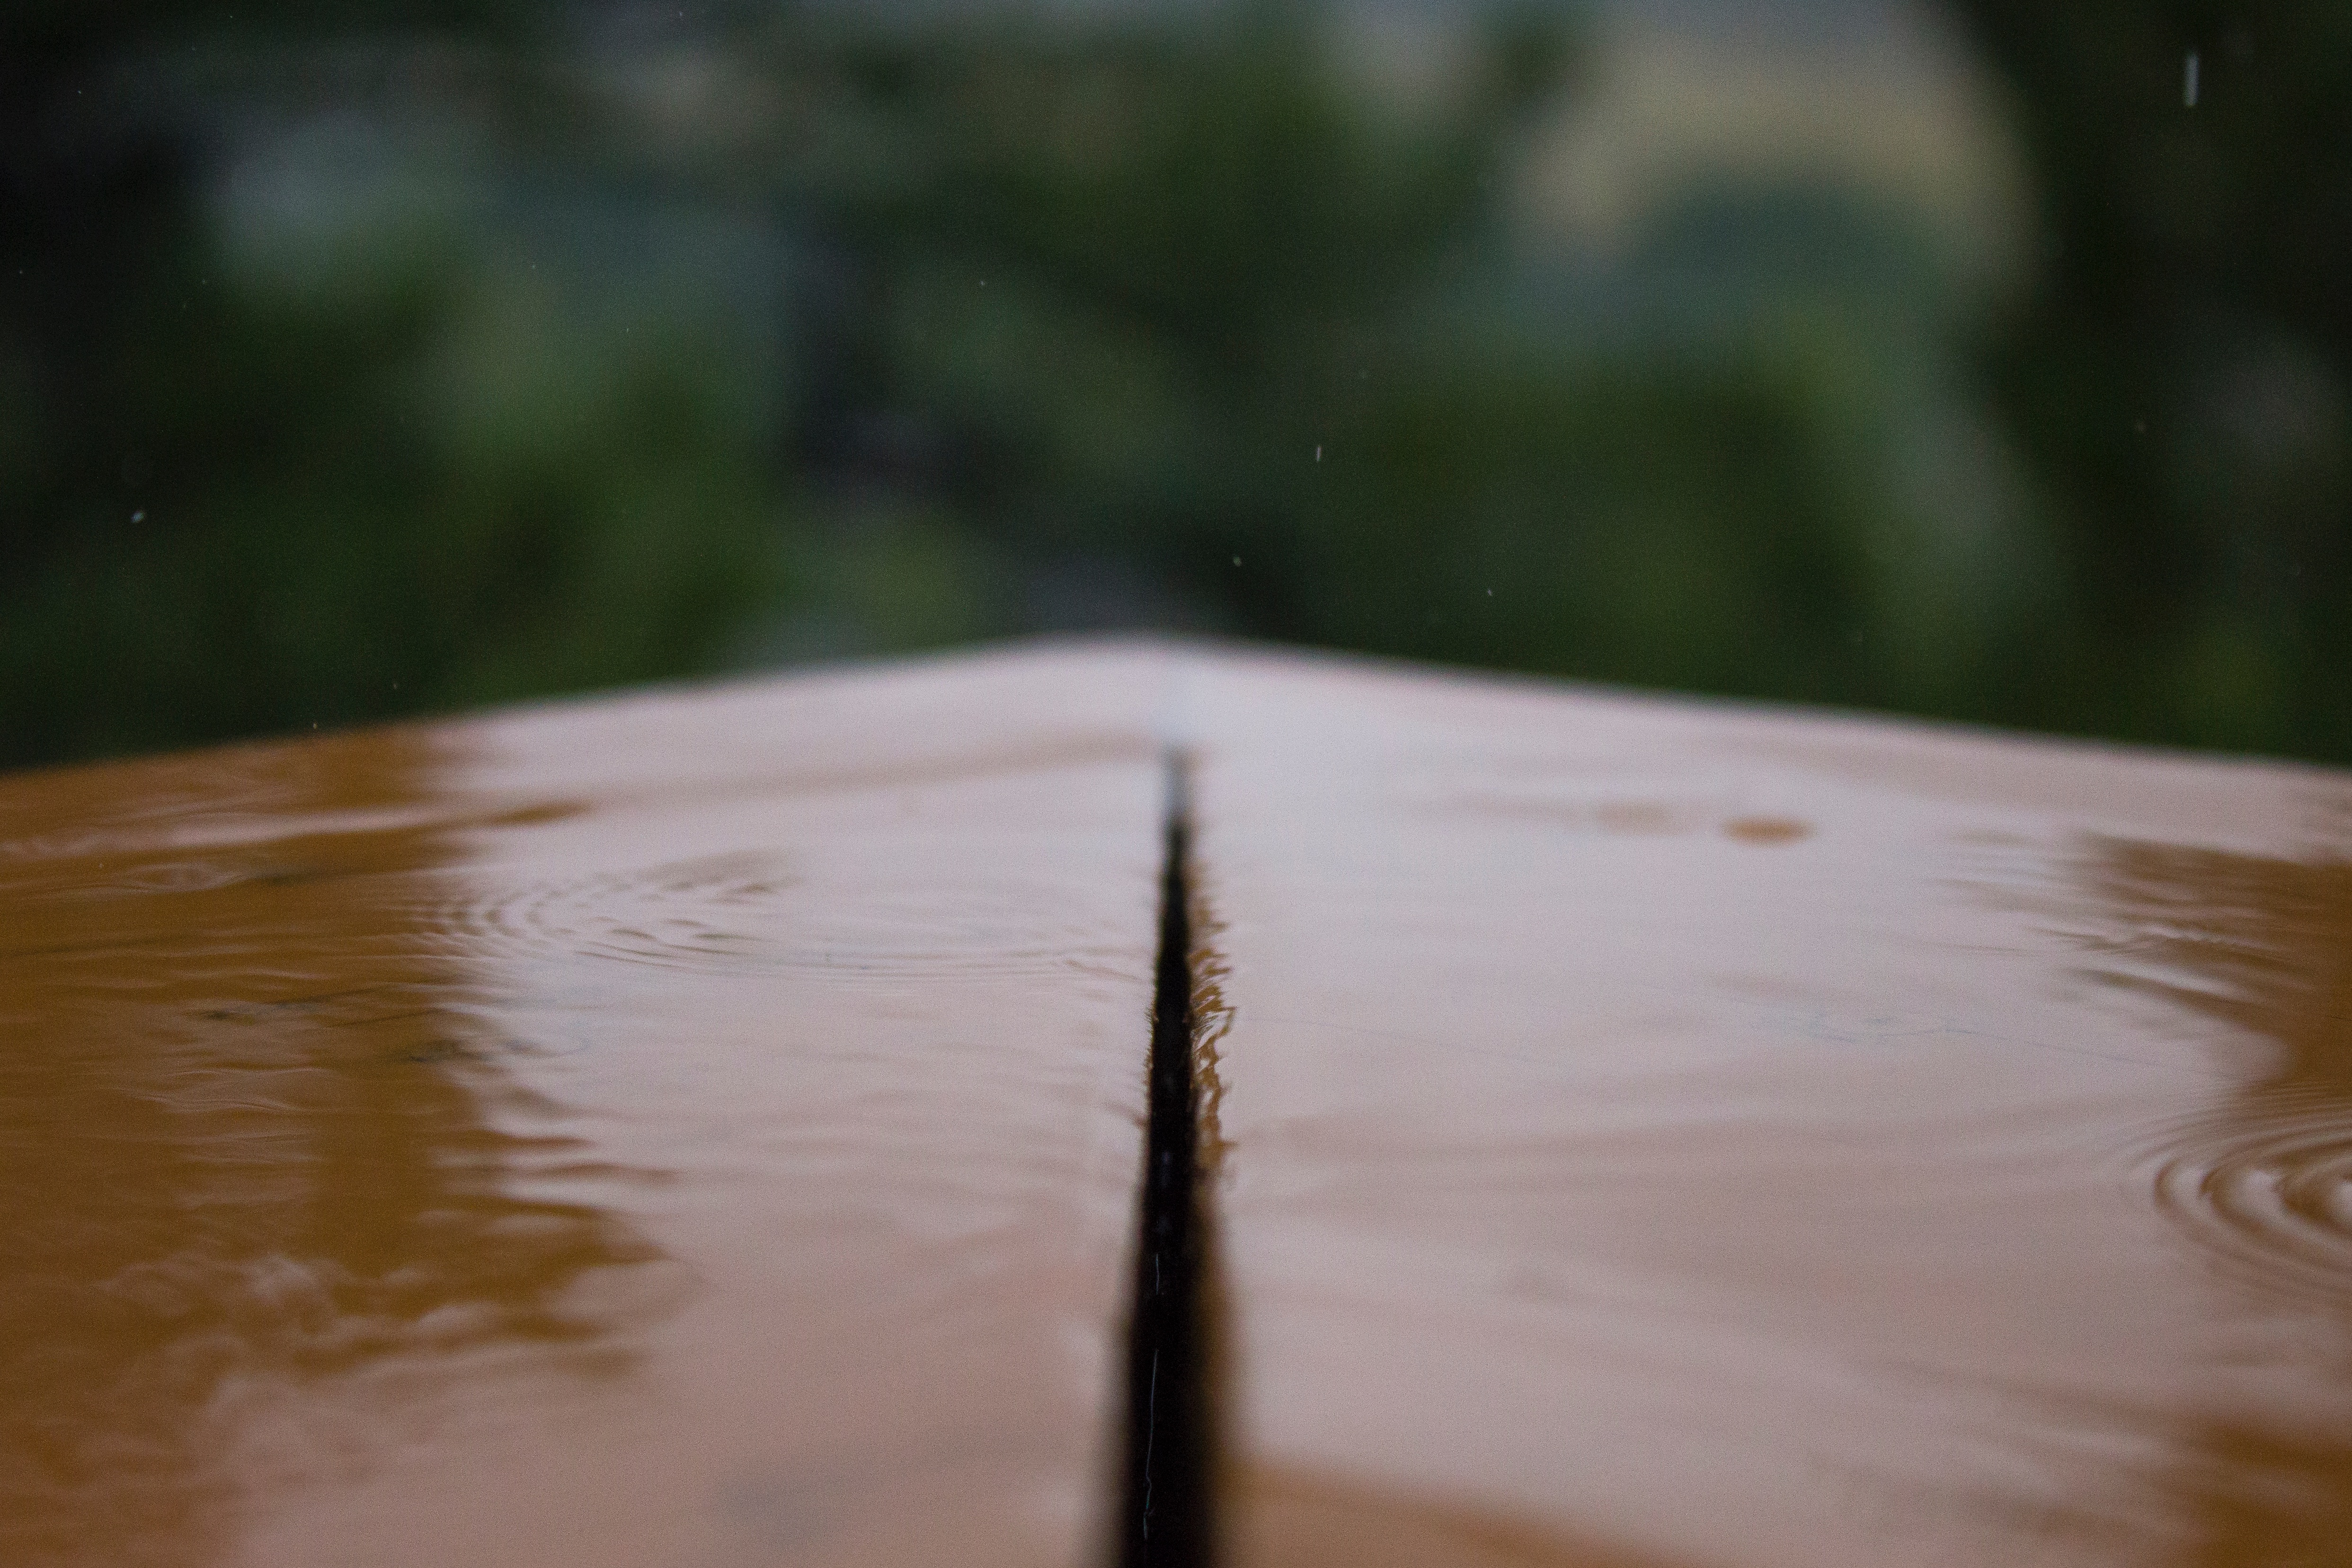
tree, water, nature, grass, branch, light, wood, sunlight, morning, leaf, green, reflection, weather, close up, shape, macro photography